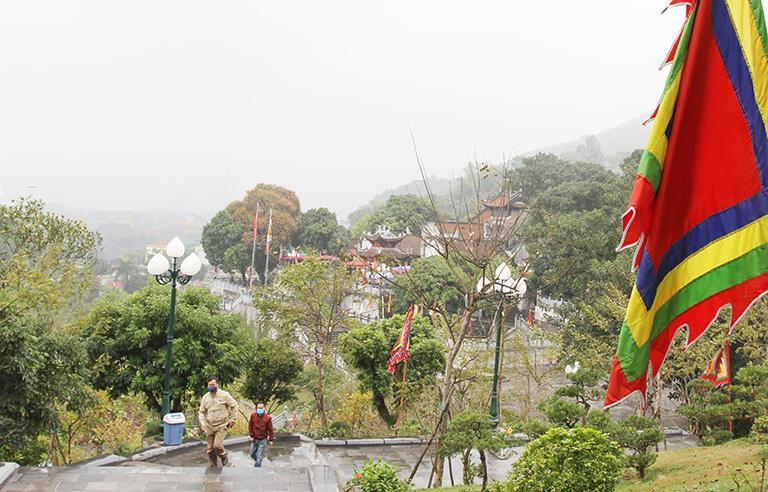
có một cái cột đèn xuất hiện ở một bên lối đi lên